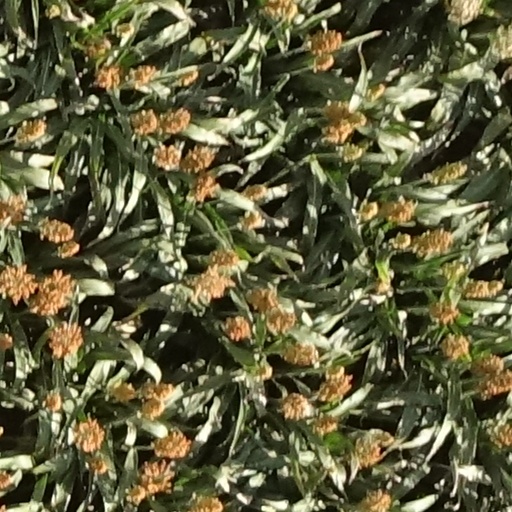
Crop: sorghum